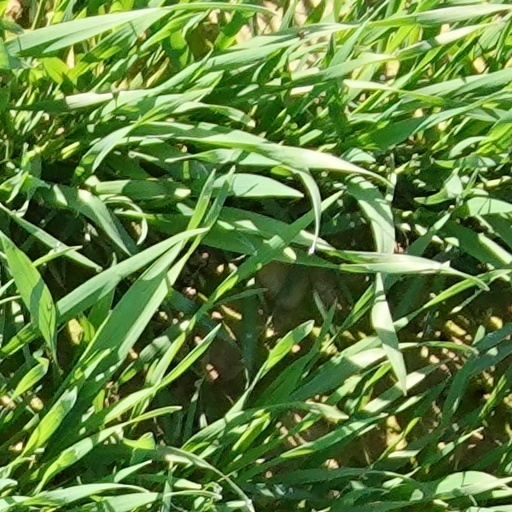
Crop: wheat